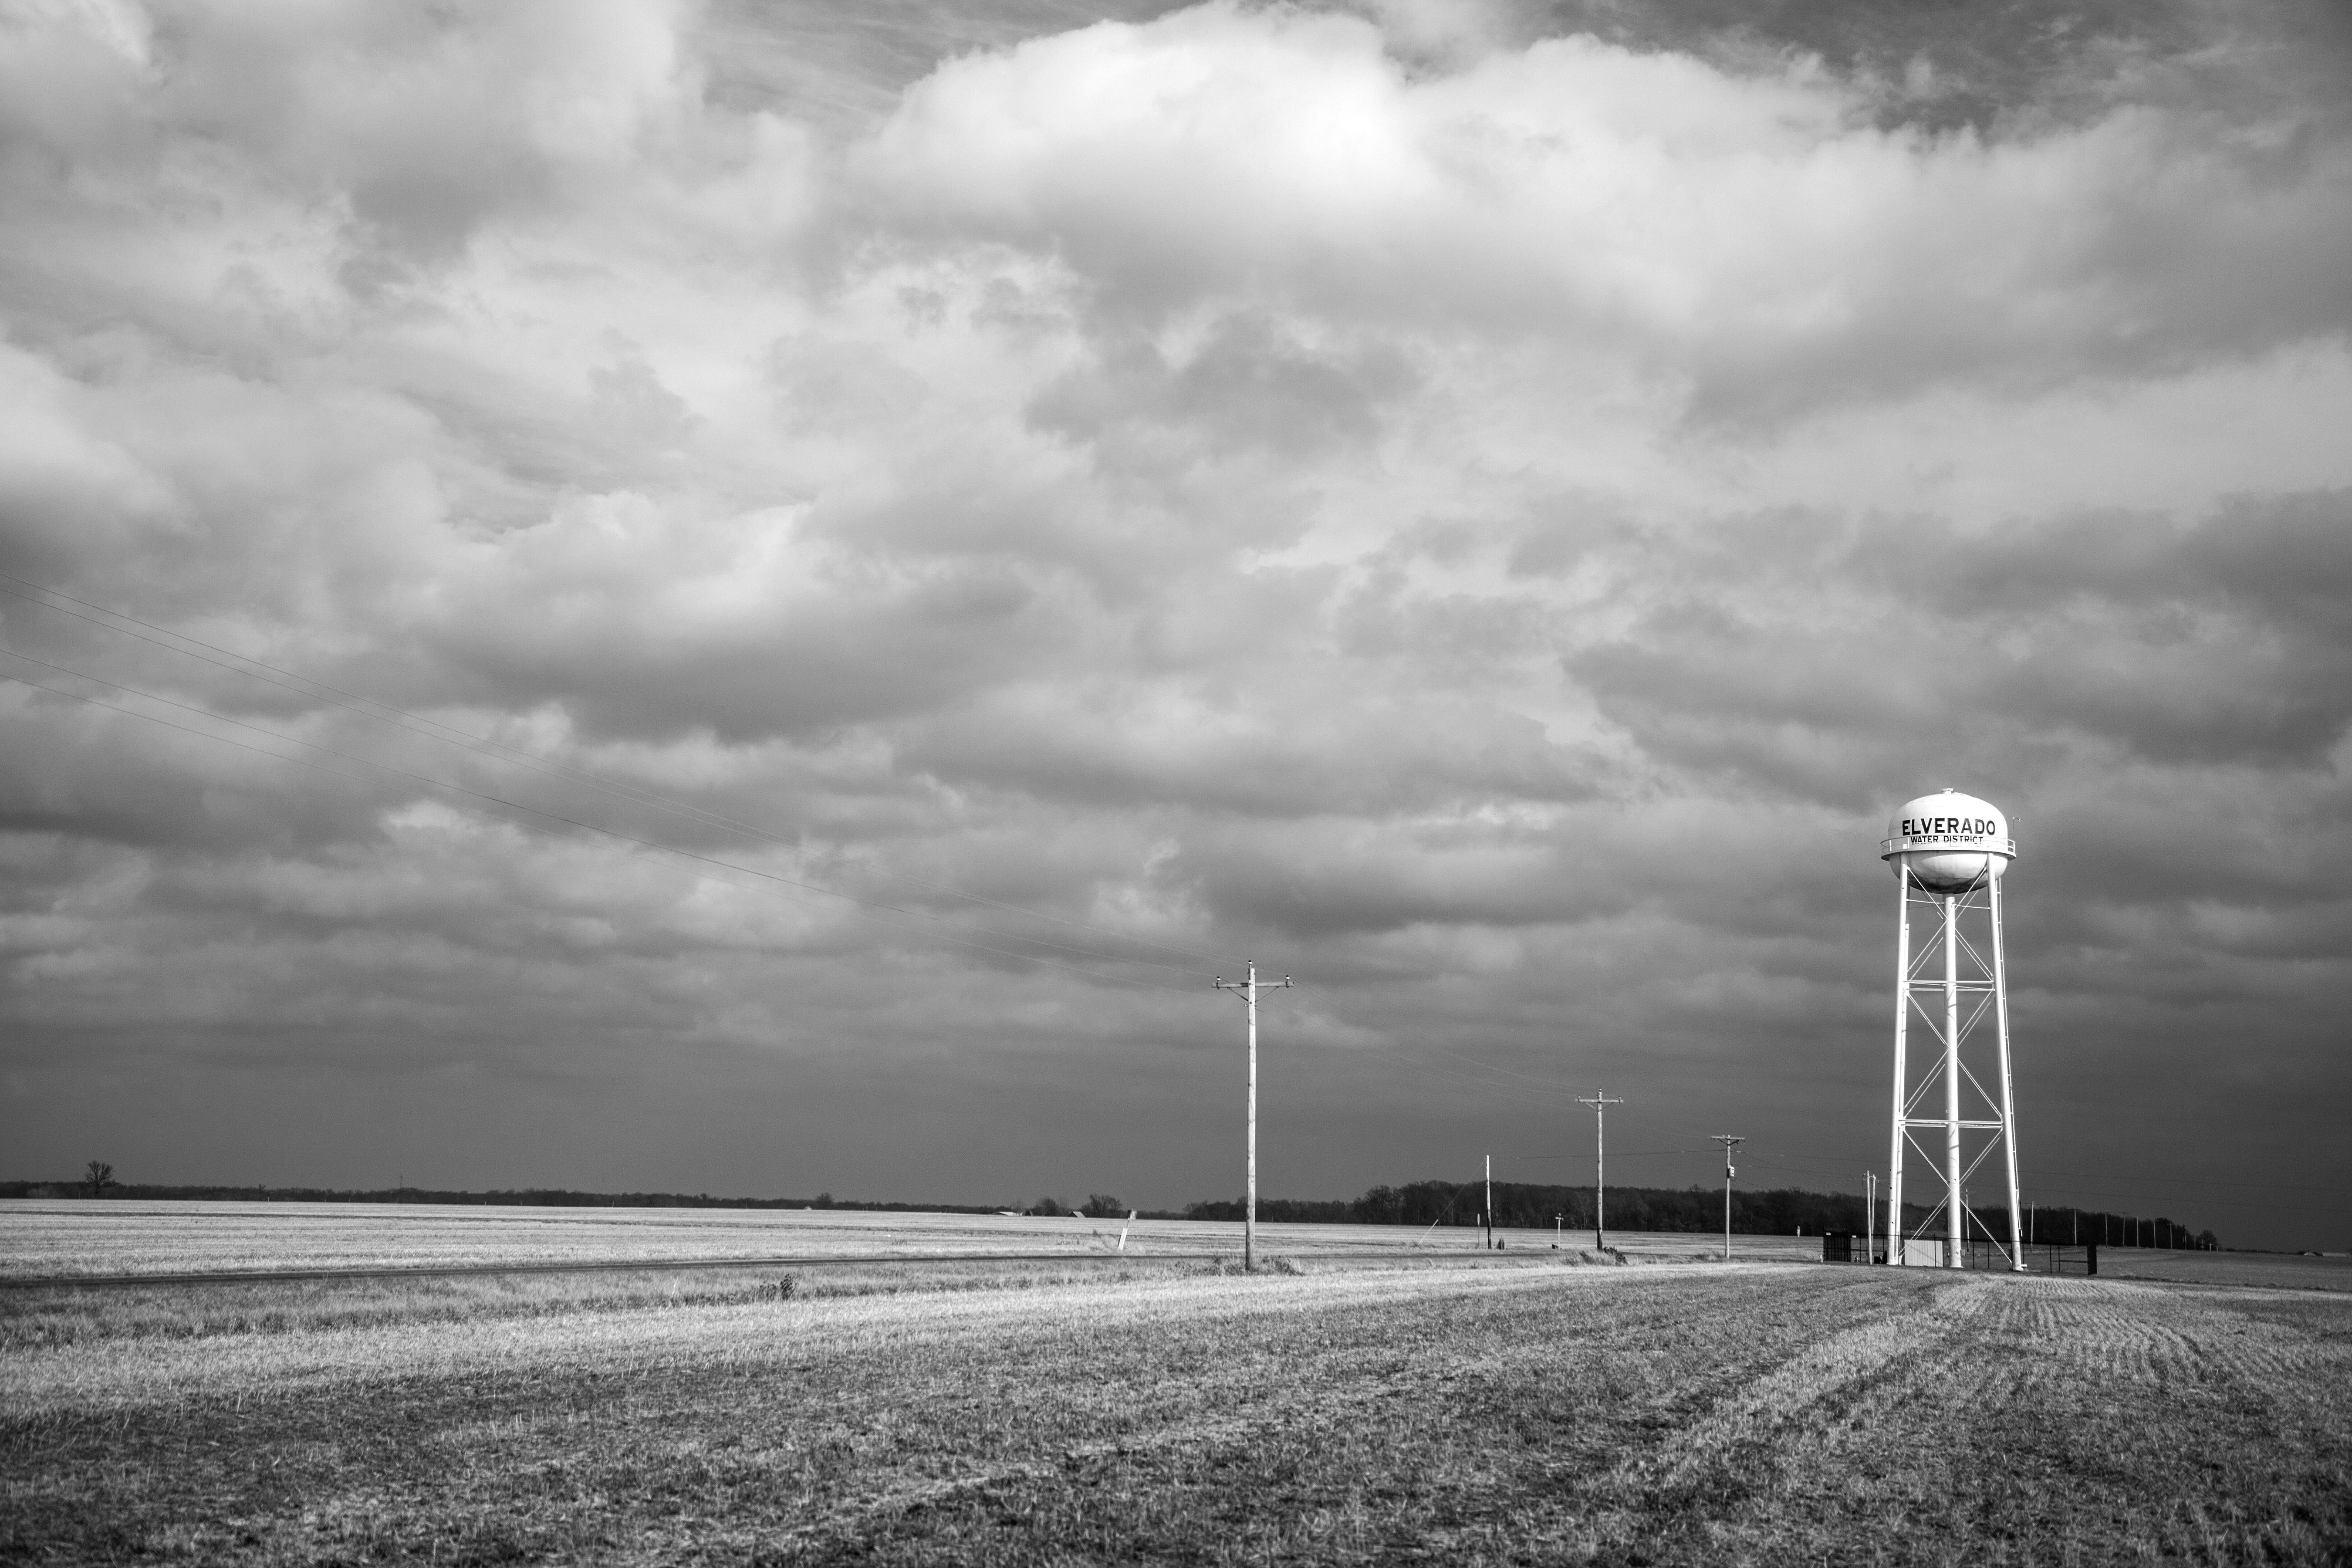
sea, coast, horizon, cloud, black and white, sky, sunlight, wind, tower, weather, monochrome, meteorological phenomenon, monochrome photography, atmospheric phenomenon